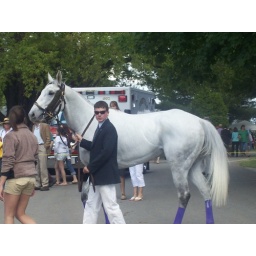
A grey pony horse being walked back to the stable by her handler.